Sveta Trojica, Bloke

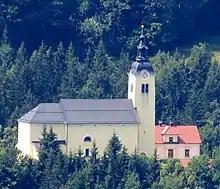
Holy Trinity Church

The parish church in the settlement, from which the village gets its name, is dedicated to the Holy Trinity and belongs to the Roman Catholic Archdiocese of Ljubljana.